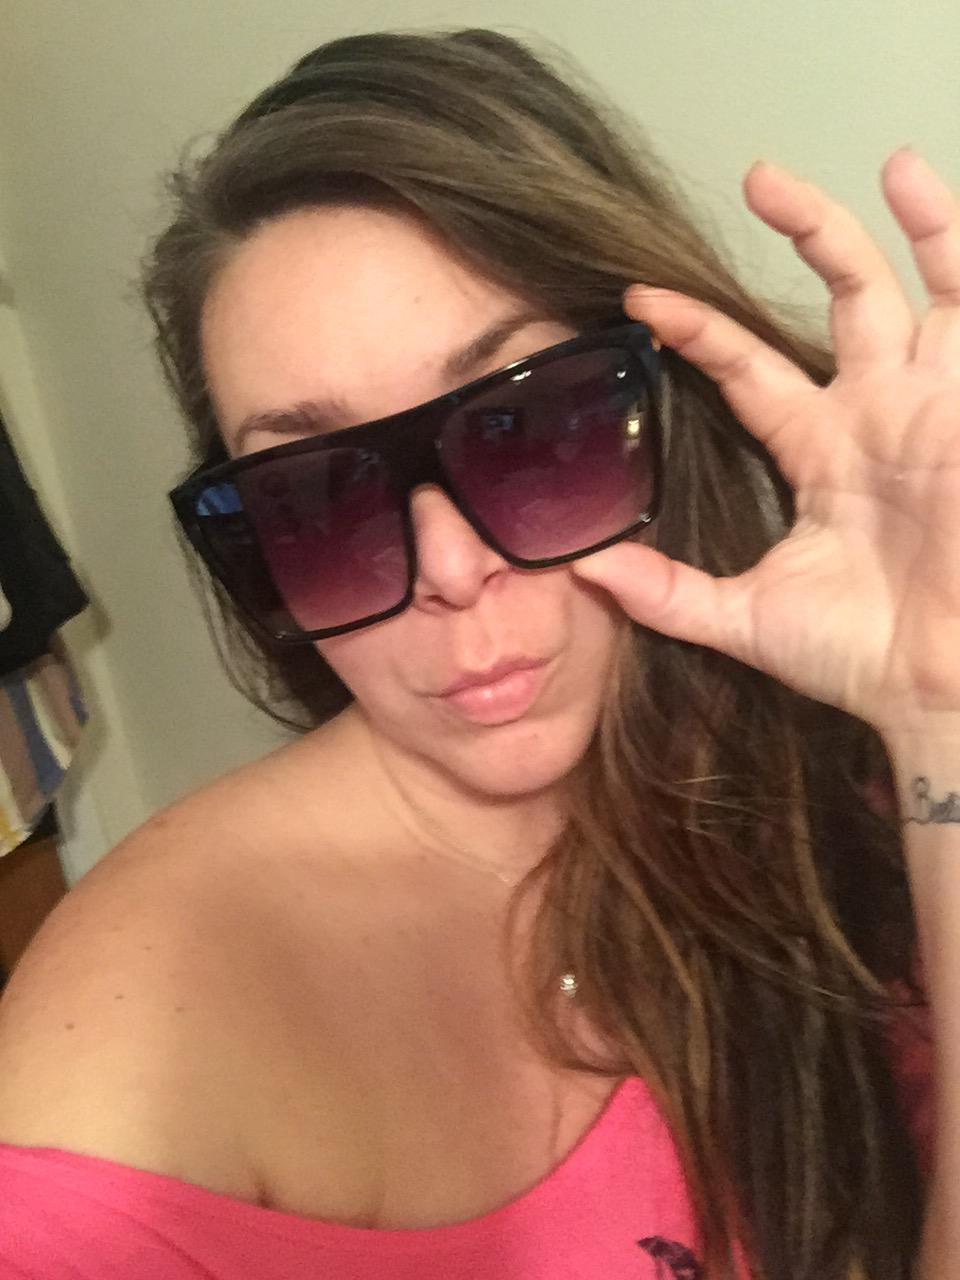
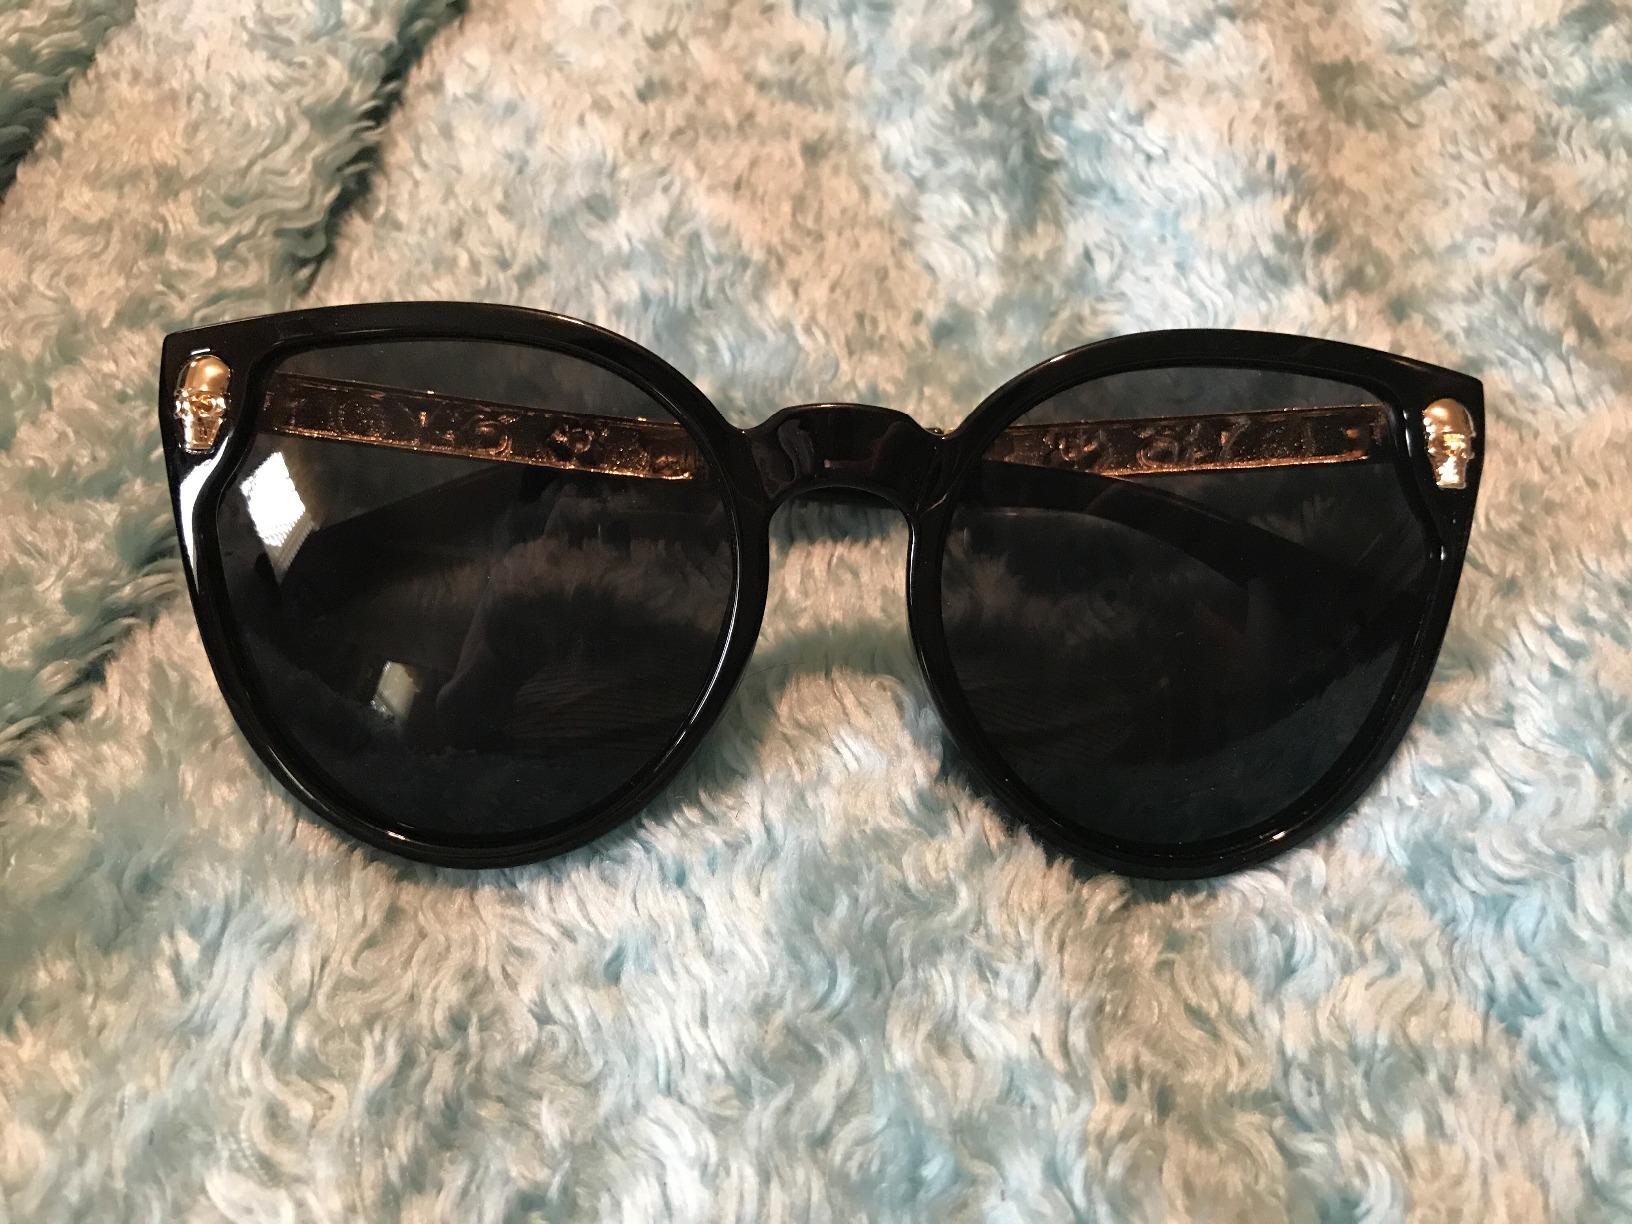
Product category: accessories_sunglasses
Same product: no